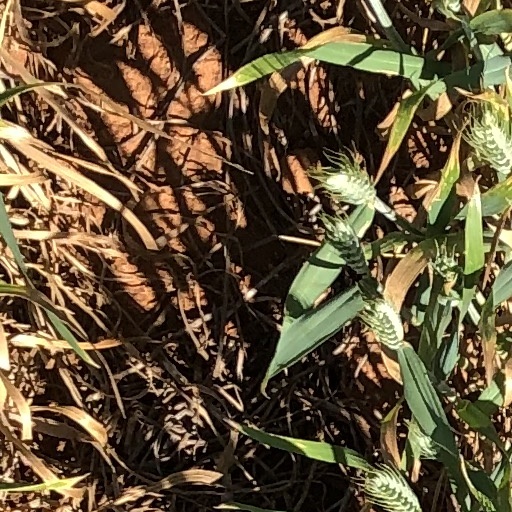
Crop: wheat